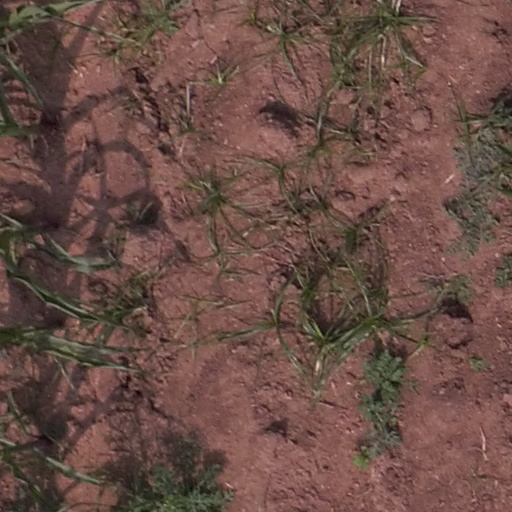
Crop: maize; corn